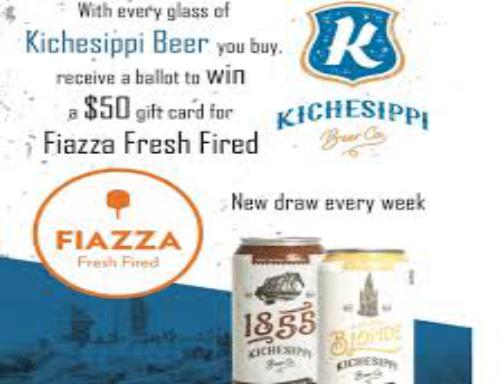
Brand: kichesippi-2
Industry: Food